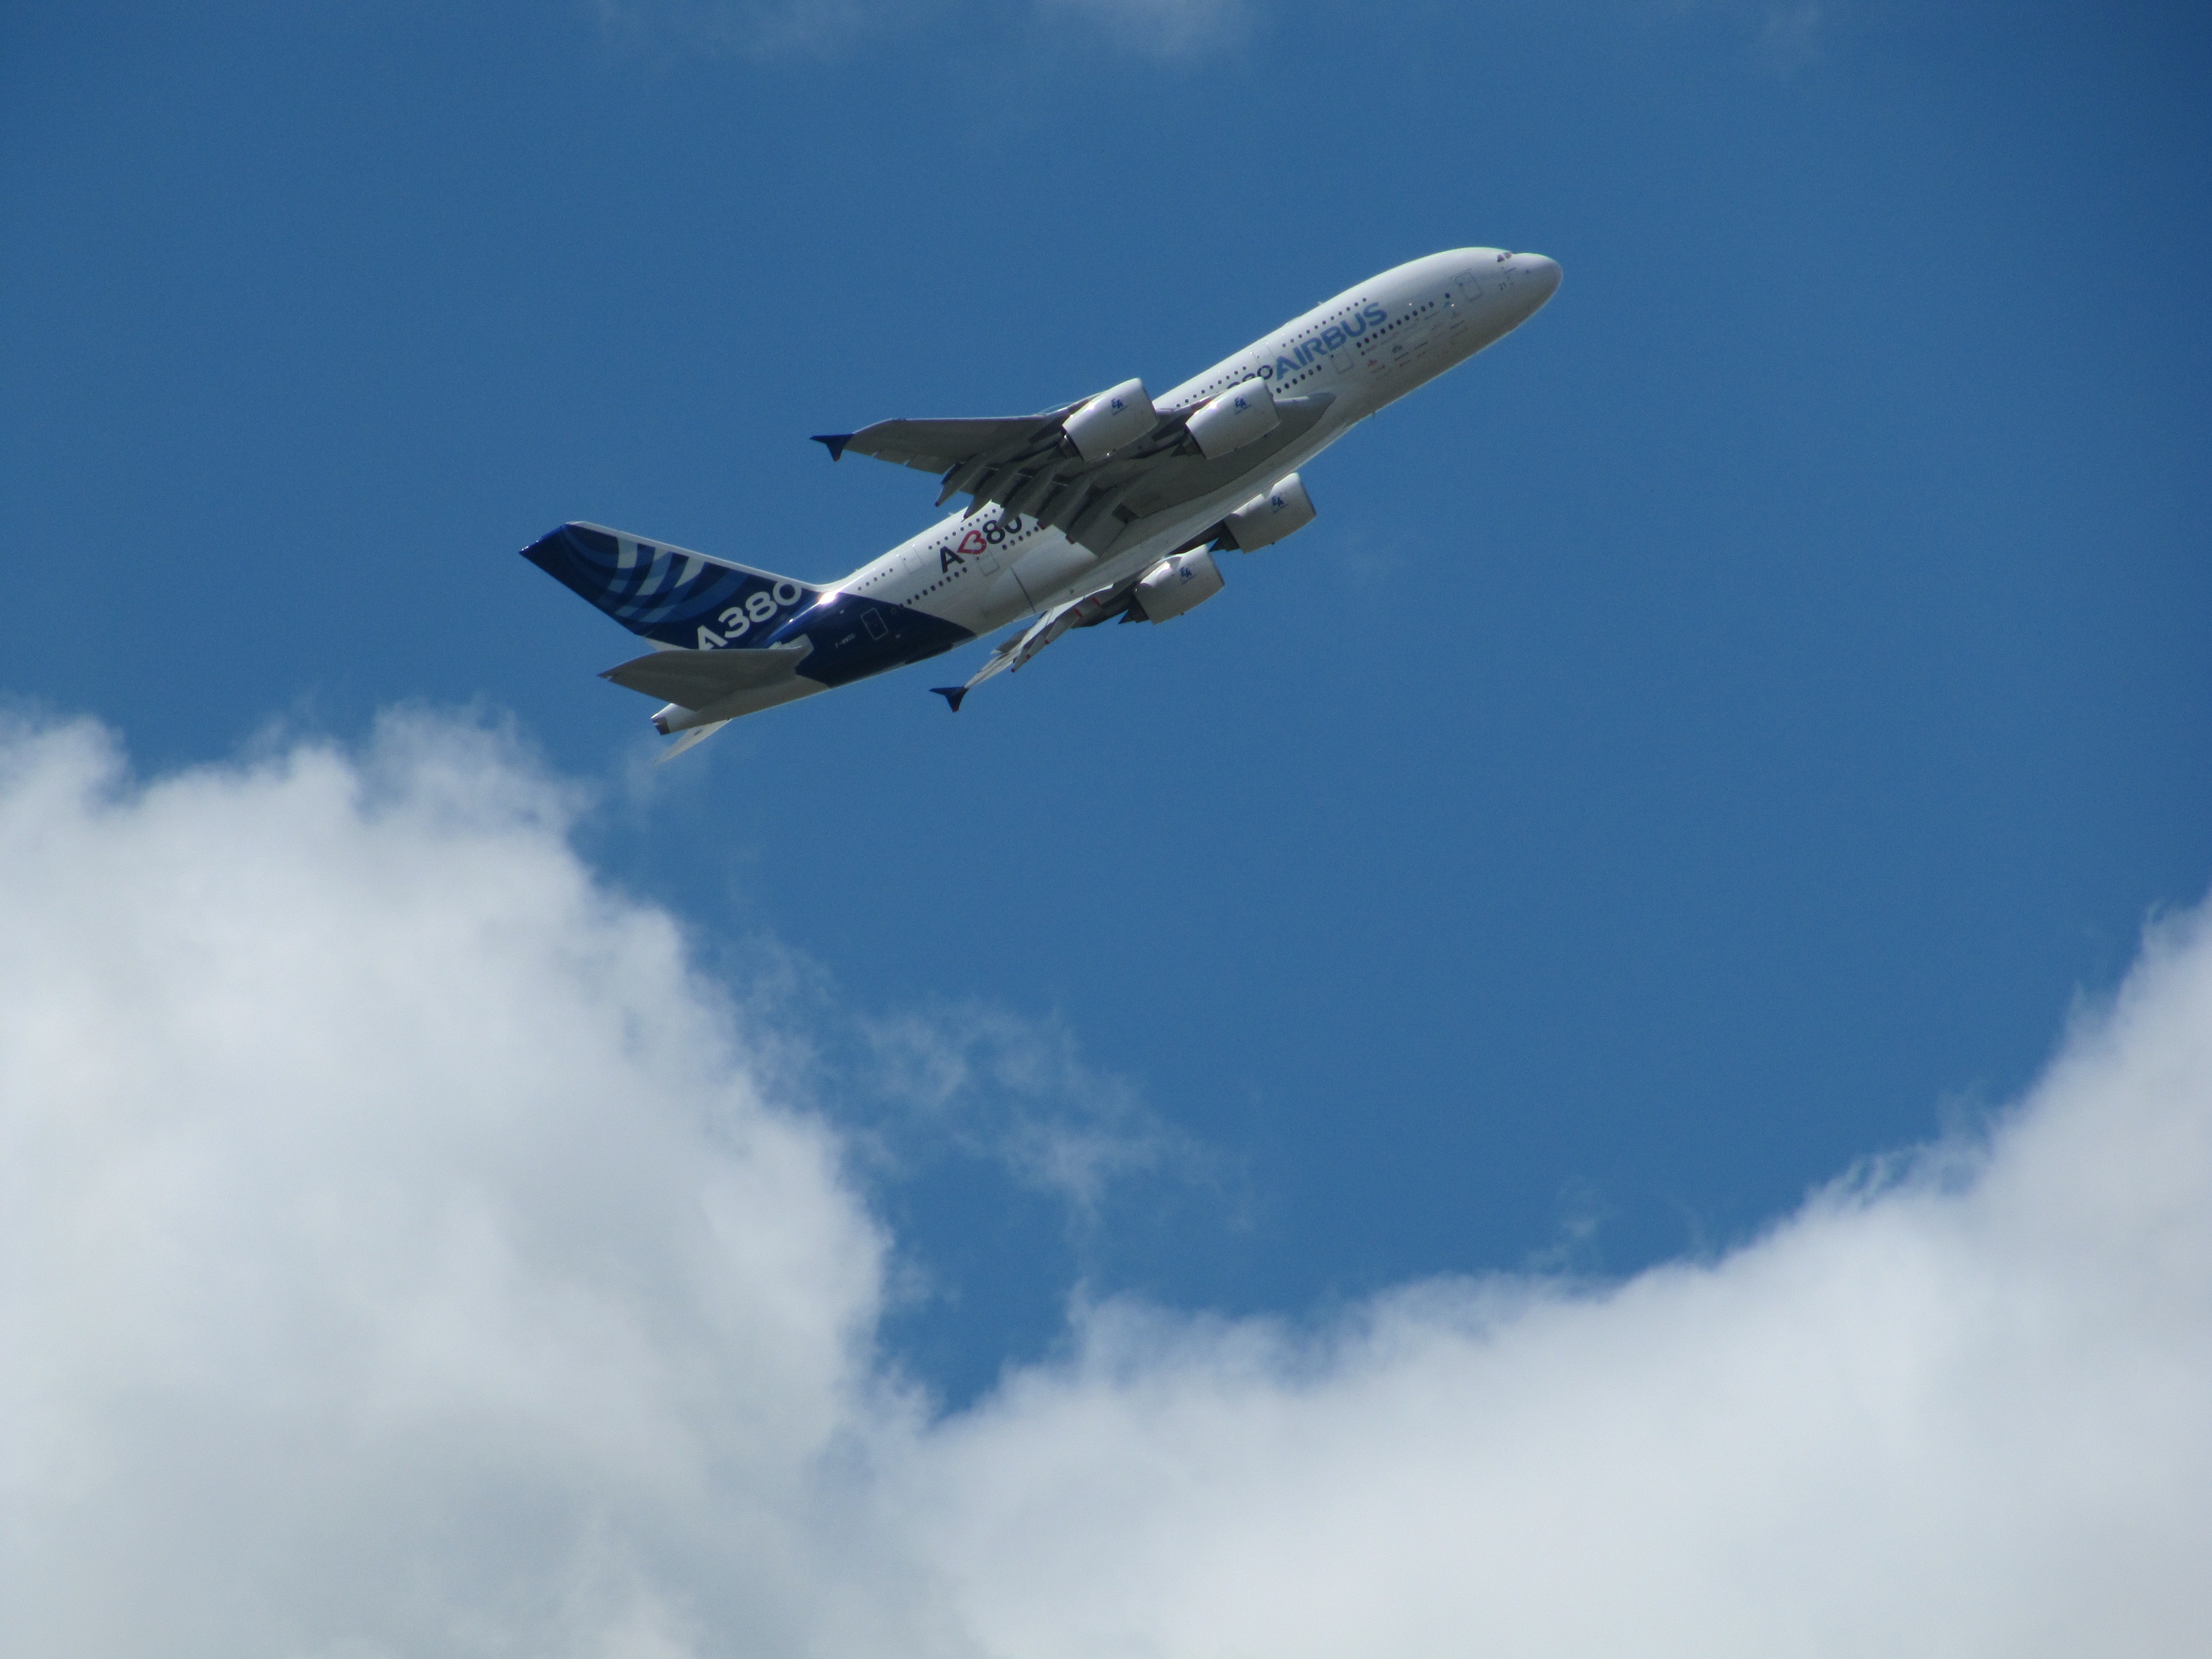
wing, sky, fly, airplane, aircraft, vehicle, airline, aviation, flight, climb, airliner, airbus, a380, takeoff, passenger aircraft, air show, air force, jet aircraft, aerobatics, fighter aircraft, military aircraft, air travel, atmosphere of earth, wide body aircraft, aircraft engine